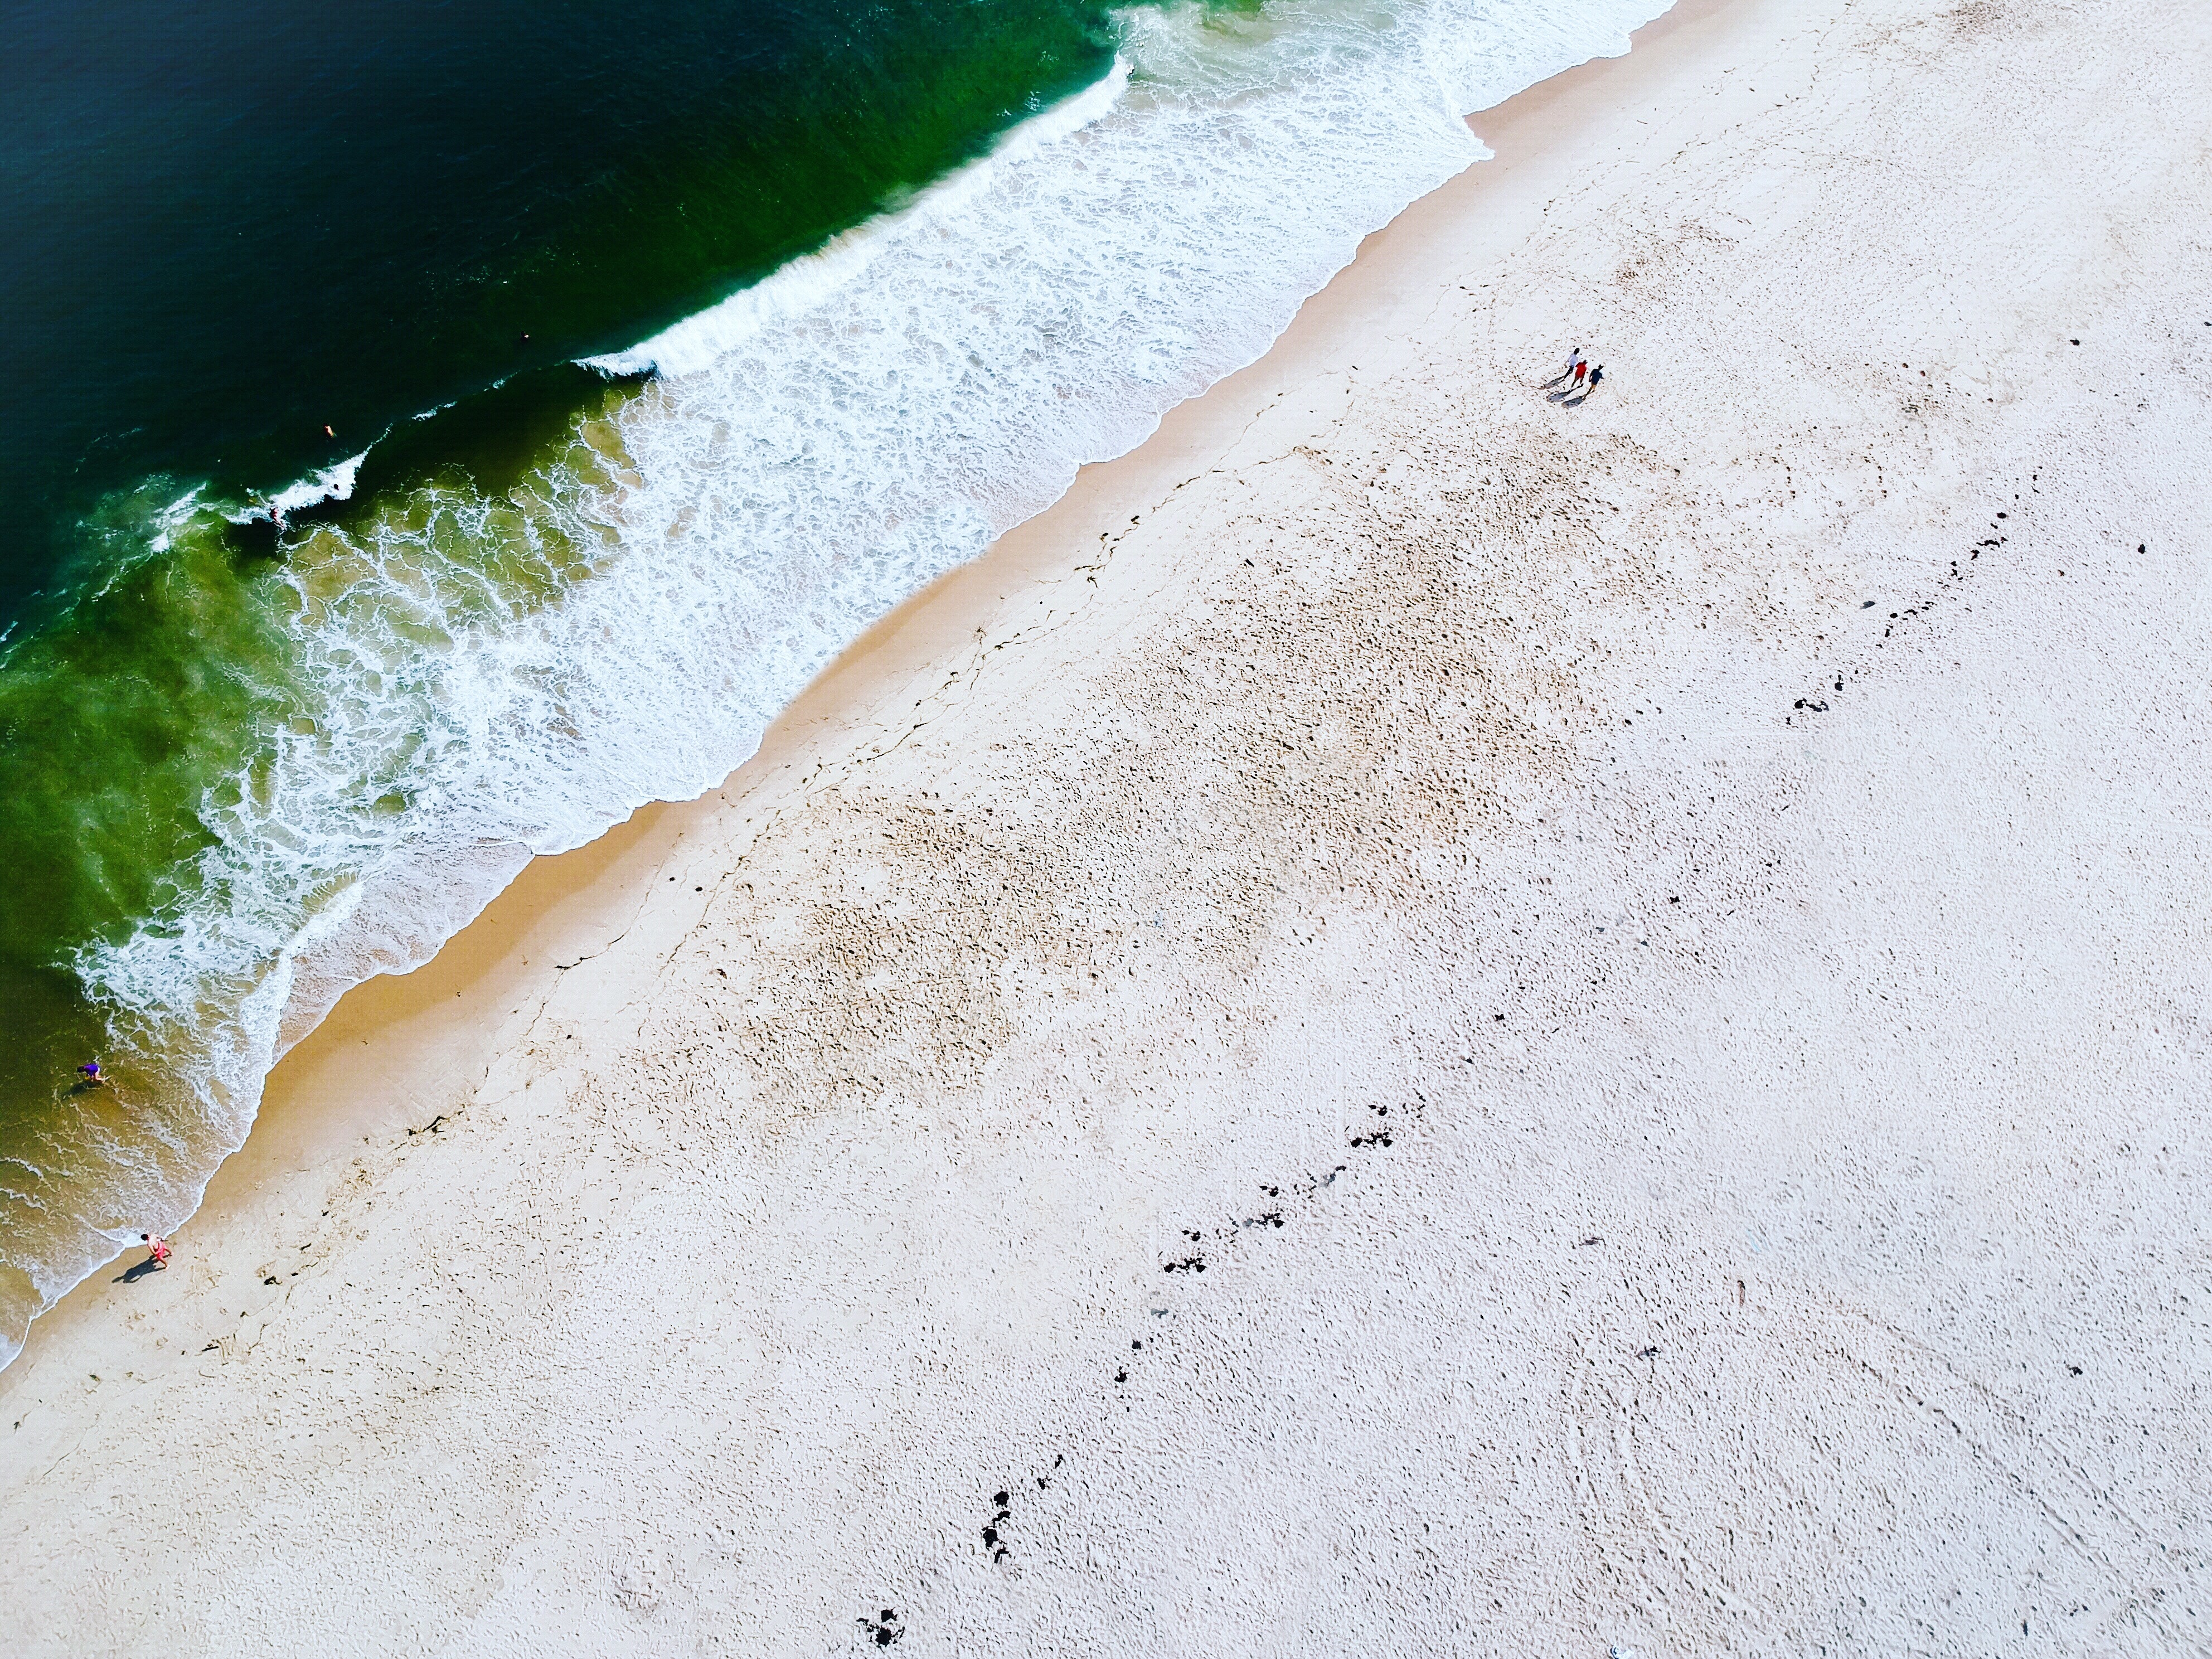
beach, sea, water, sand, ocean, sky, shore, wave